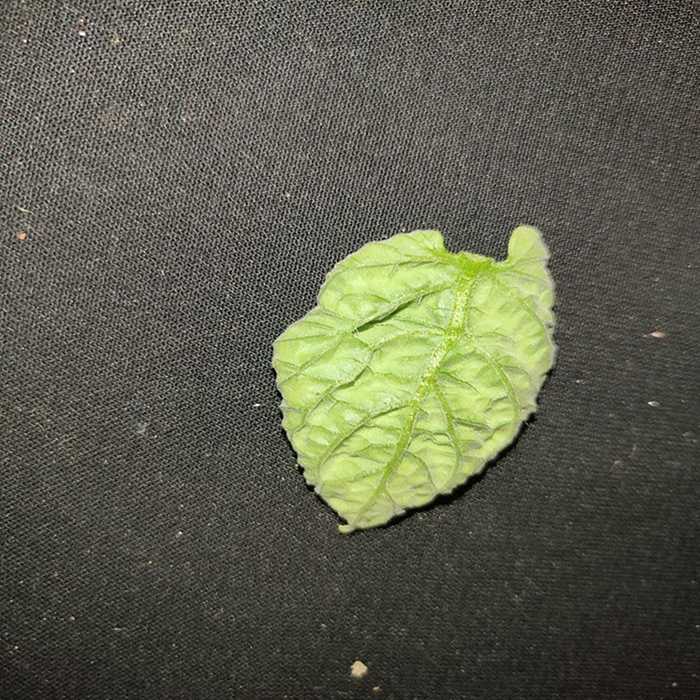
Plant: Tomato
Label: Tomato leaf curl virus